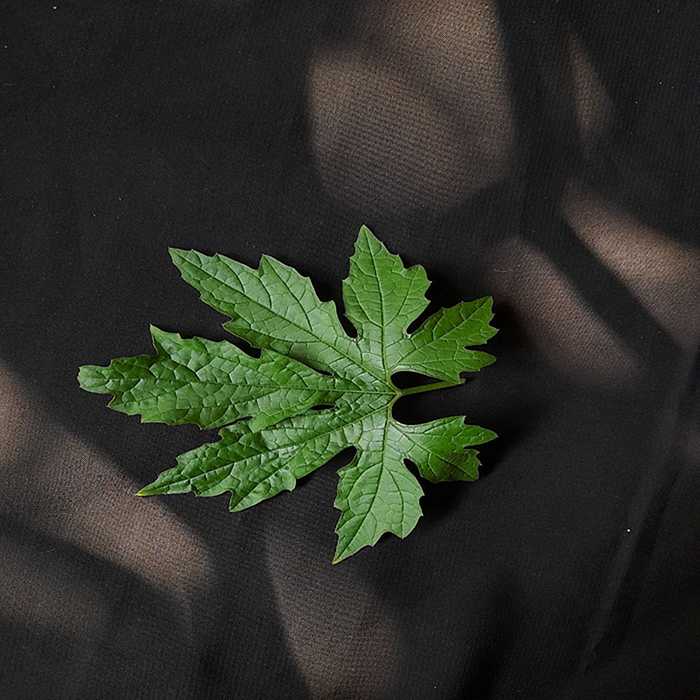
Plant: Bitter Gourd
Label: Fresh leaf